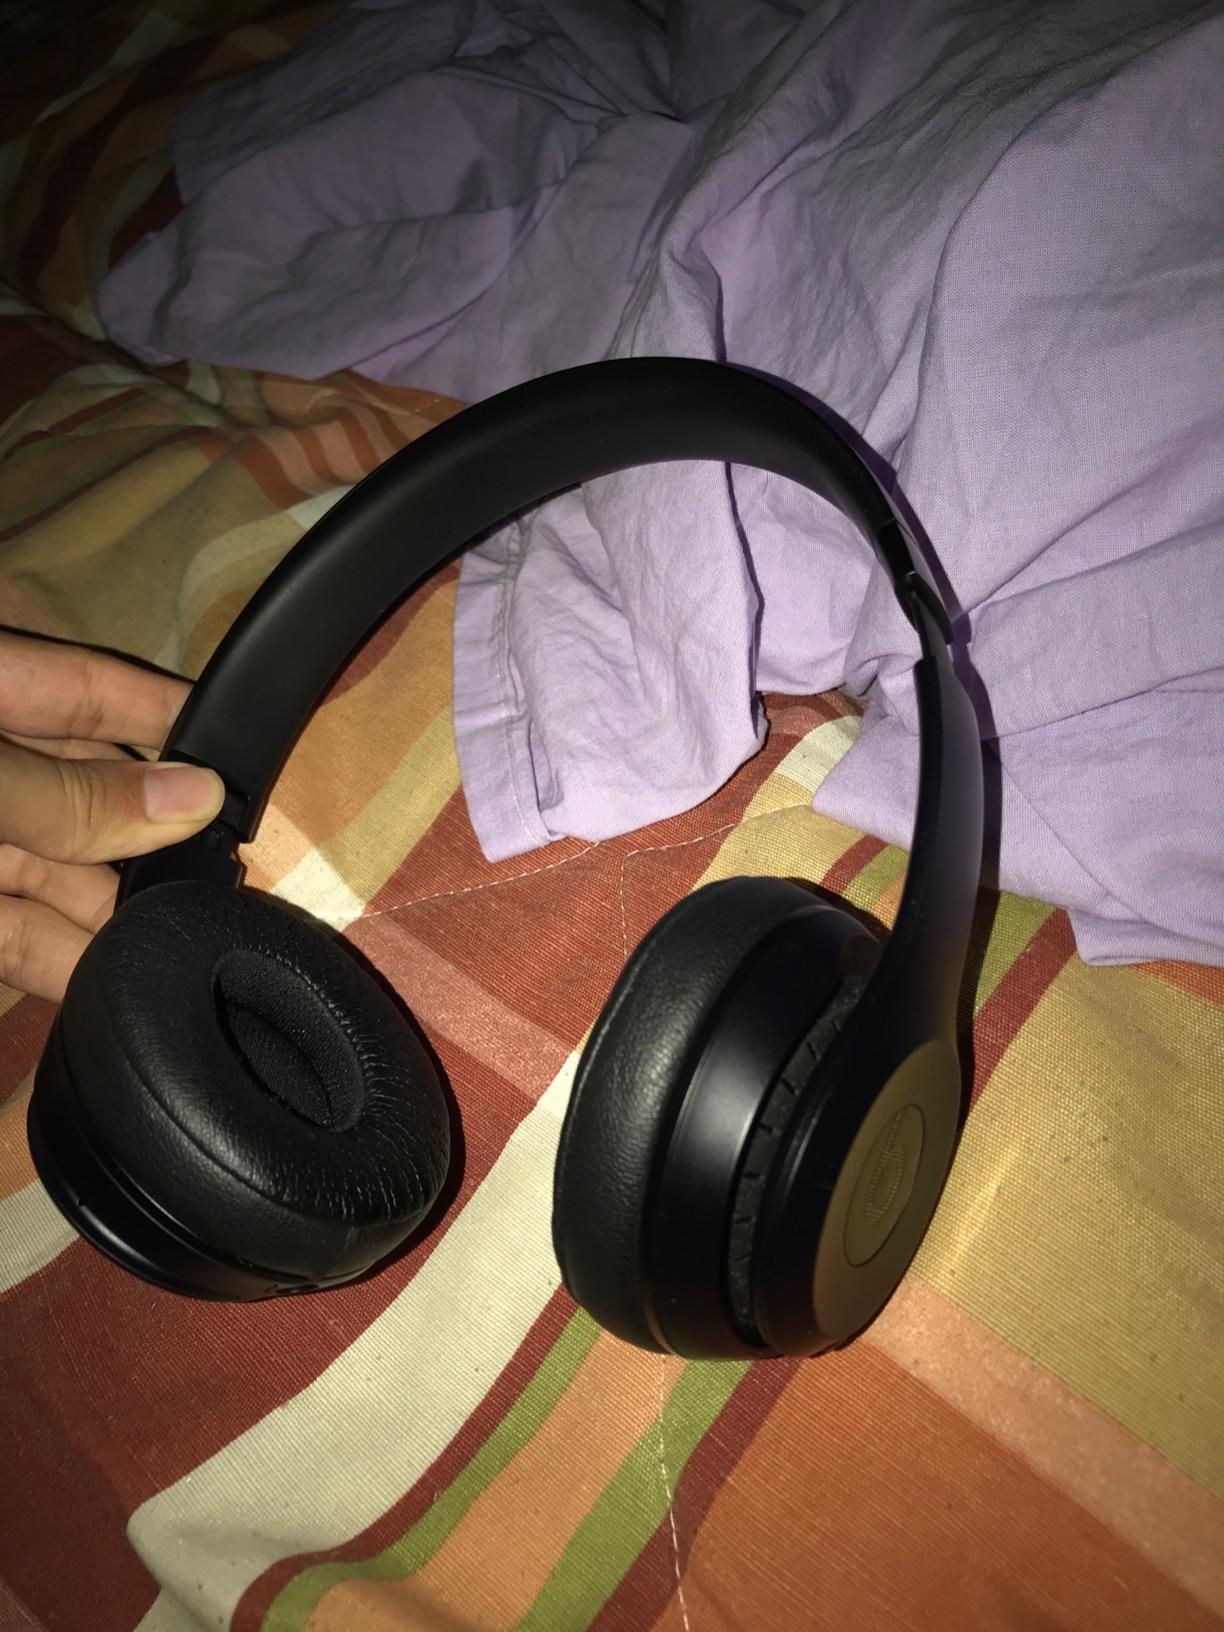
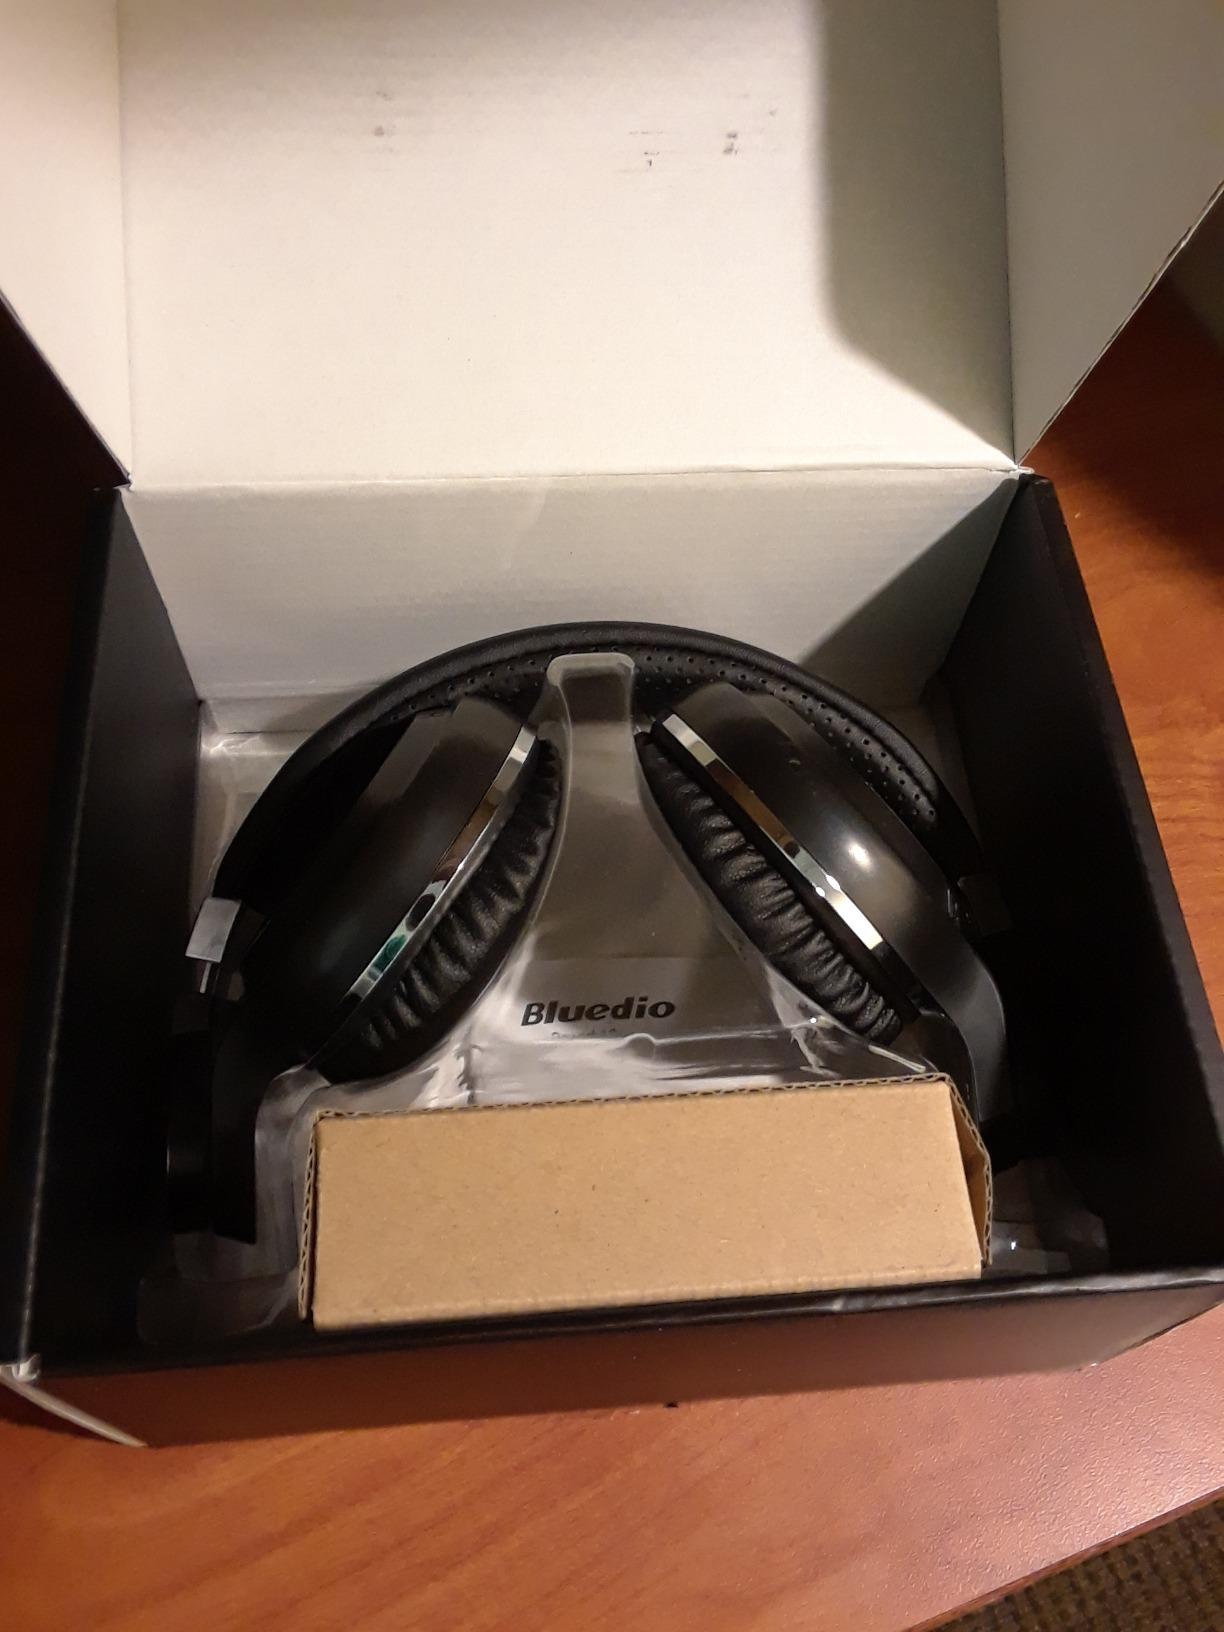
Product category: headphones
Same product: no